Gurgaon

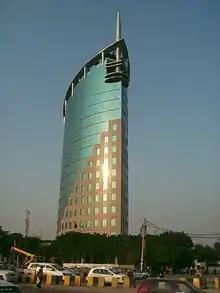

Gurgaon is located in Gurgaon district in the Indian state of Haryana and is situated in the southeastern part of the state, and northern part of the country. The city is located on the border with Delhi with New Delhi to its northeast. The city has a total area of .